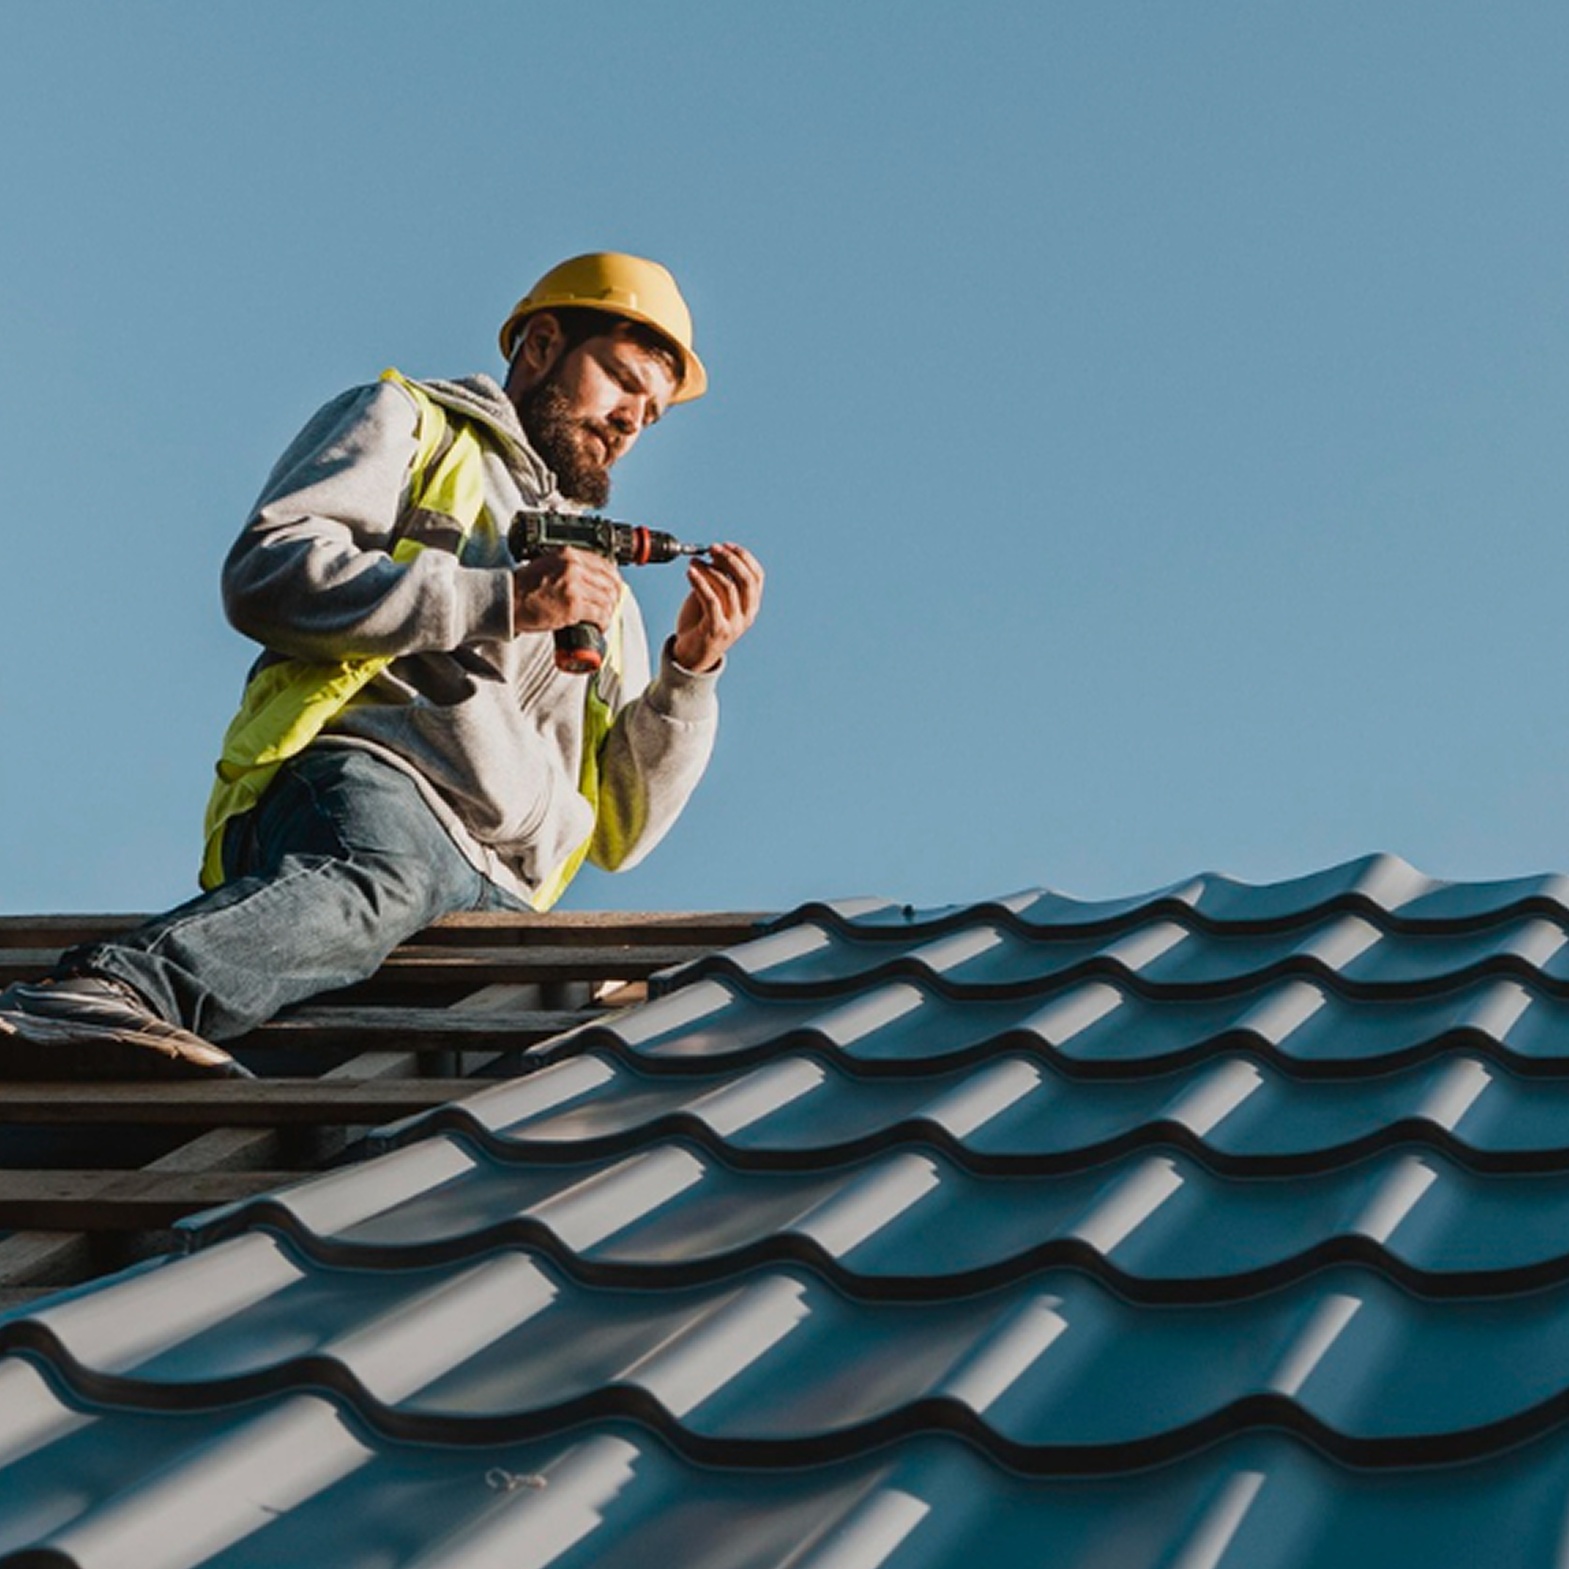
Telhadista
Instalação, reparo e manutenção de telhados de edifícios residenciais e comerciais.
Brand: Russel servico
Category: Services > Building & Construction Services > Specialized Construction Services > Roofing & Guttering